Serpentine subgroup

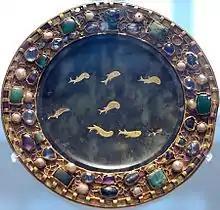
Paten dish of serpentine with inlaid gold fish, 1st century BC to 1st century AD, with 9th-century mounts

Most serpentines are opaque to translucent, light (specific gravity between 2.2 and 2.9), soft (hardness 2.5–4), infusible and susceptible to acids. All are microcrystalline and massive in habit, never being found as single crystals. Lustre may be vitreous, silky or greasy. Colors range from white to grey, yellow to green, and brown to black, and are often splotchy or veined. Many are intergrown with other minerals, such as calcite and dolomite.